Grouse Mountain

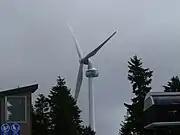
The 1.5 MW wind turbine

Grouse Mountain has built an observation deck (accessible by elevator) on a 1.5 megawatt wind turbine of Leitwind LTW77-1500 type with 65 metres hub height and 76.8 metres rotor diameter at the peak of the resort. The facility, which is anticipated to eventually supply 25% of the resort's electricity, is the first wind turbine built in North America in an extreme high altitude location. The design was recognized in the 2011 Consulting Engineers of British Columbia "Awards for Engineering Excellence".